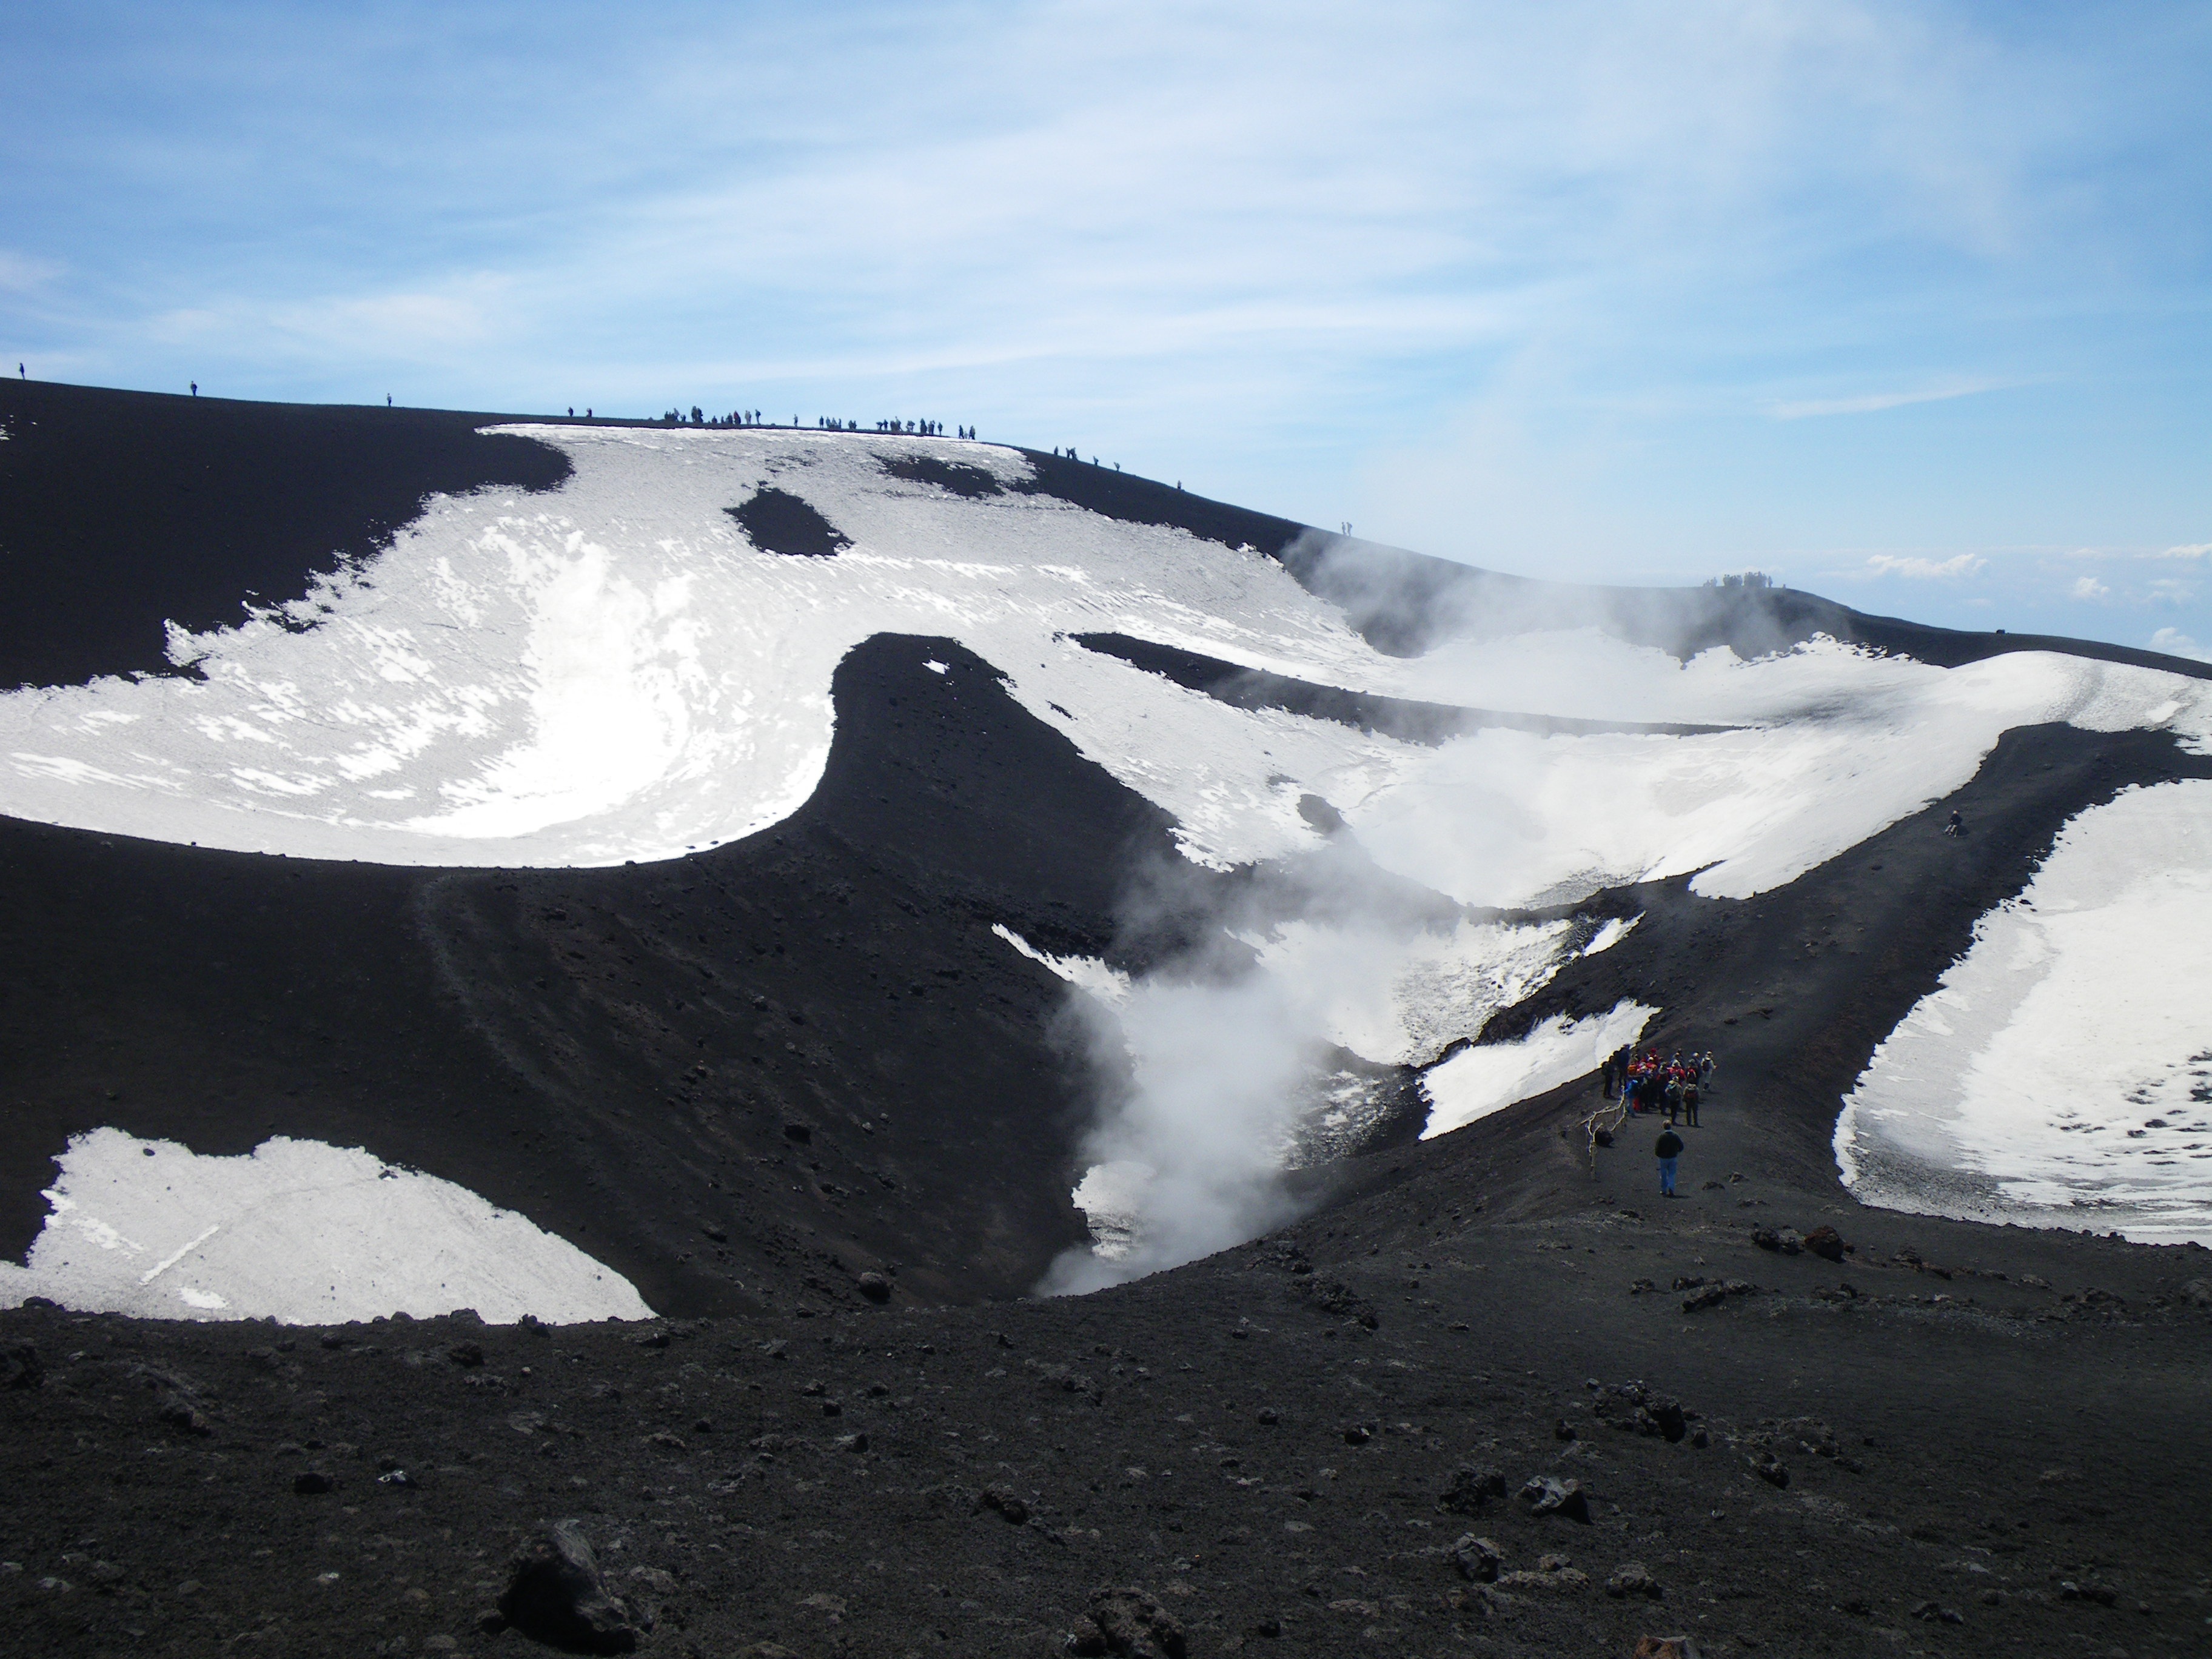
mountain, snow, winter, wave, mountain range, ice, glacier, volcano, arctic, summit, etna, landform, arctic ocean, geographical feature, mountainous landforms, glacial landform, geological phenomenon